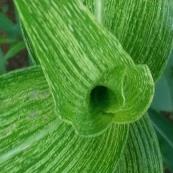
Crop: Maize
Condition: stripe-d